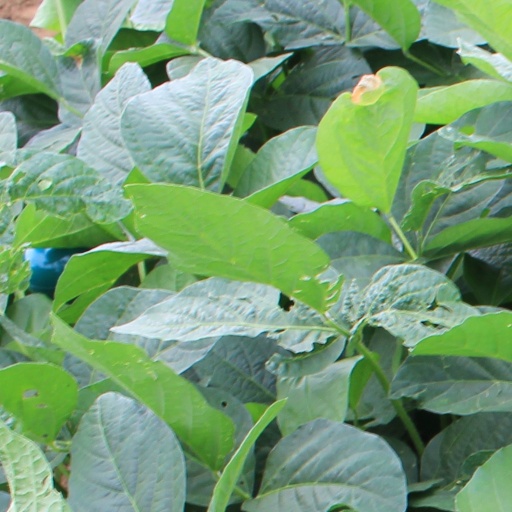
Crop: soybean